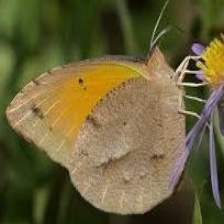
Species: SLEEPY ORANGE
Butterfly family (ImageNet category): sulphur_butterfly